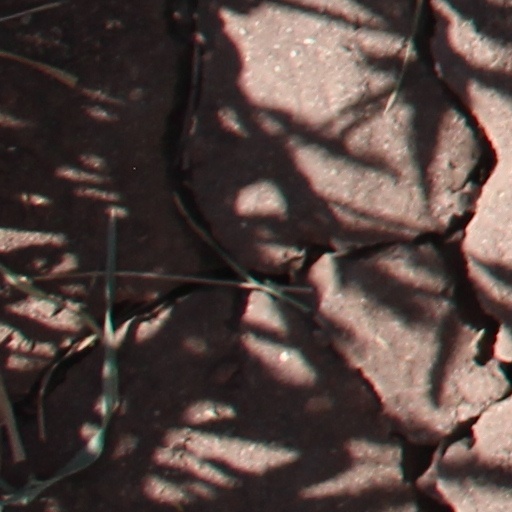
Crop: wheat